Pagewood, New South Wales

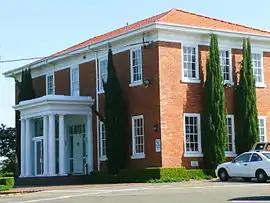
Club house at Bonnie Doon Golf Club, Banks Avenue

Pagewood is a suburb in the Eastern Suburbs of Sydney, in the state of New South Wales, Australia, 8 kilometres south of the Sydney central business district. It is part of the Bayside Council.